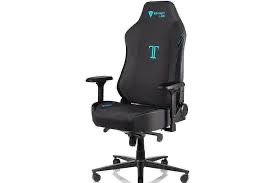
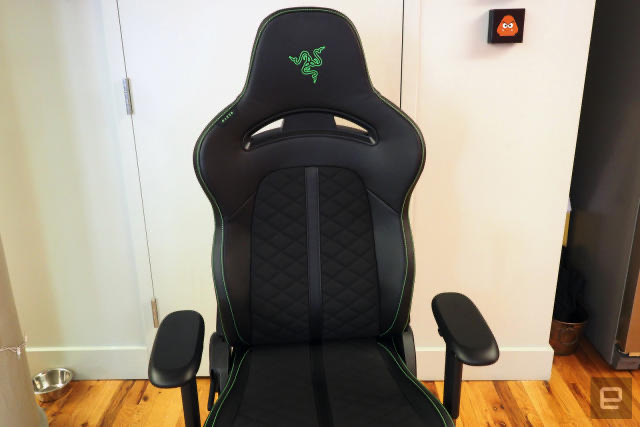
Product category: items_chair
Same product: no